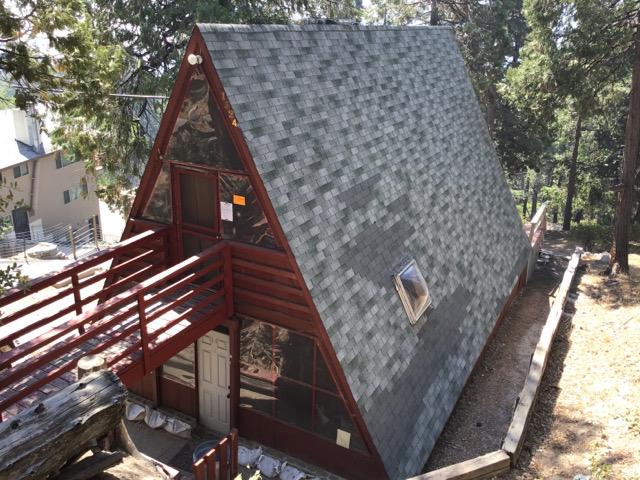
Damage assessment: no_damage